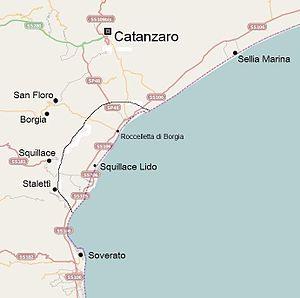
Scolacium ou Skylletion, ville de Cassiodore, dit aussi Scylletium, Scylacium, Scolatium, Scyllaceum, Scalacium, ou Scylaeium en latin puis successivement Minervium et Colonia Minervia fut une ancienne cité côtière de la Grande Grèce. Son histoire est millénaire et traverse les époques et les peuples sous la domination des Bruttiens, des Grecs, des Romains, des Byzantins, des Sarrasins et des Normands. Les vestiges de cette cité sont localisées sur la côte ionienne, dans le Golfe de Squillace, sur le territoire de la Roccelletta di Borgia. Ces vestiges sont devenues un parc archéologique en 1982. Des traces de la cité de Scolacium furent retrouvées à Caminia, frazione de la commune de Stalettì, à Catanzaro Lido et à Germaneto. L'actuelle ville et commune de Squillace doit son nom à cette cité.
Catanzaro Lido ou Catanzaro Marina est une frazione de la ville italienne de Catanzaro, chef-lieu de la province éponyme, dans la région Calabre, dans le sud de l'Italie.